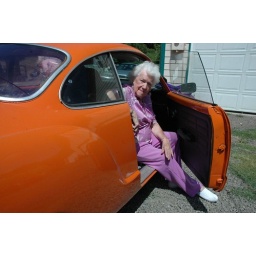
in their cute orange Karmenghia, visiting us in Otis, up from Poway.